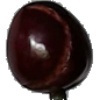
Label: cherry